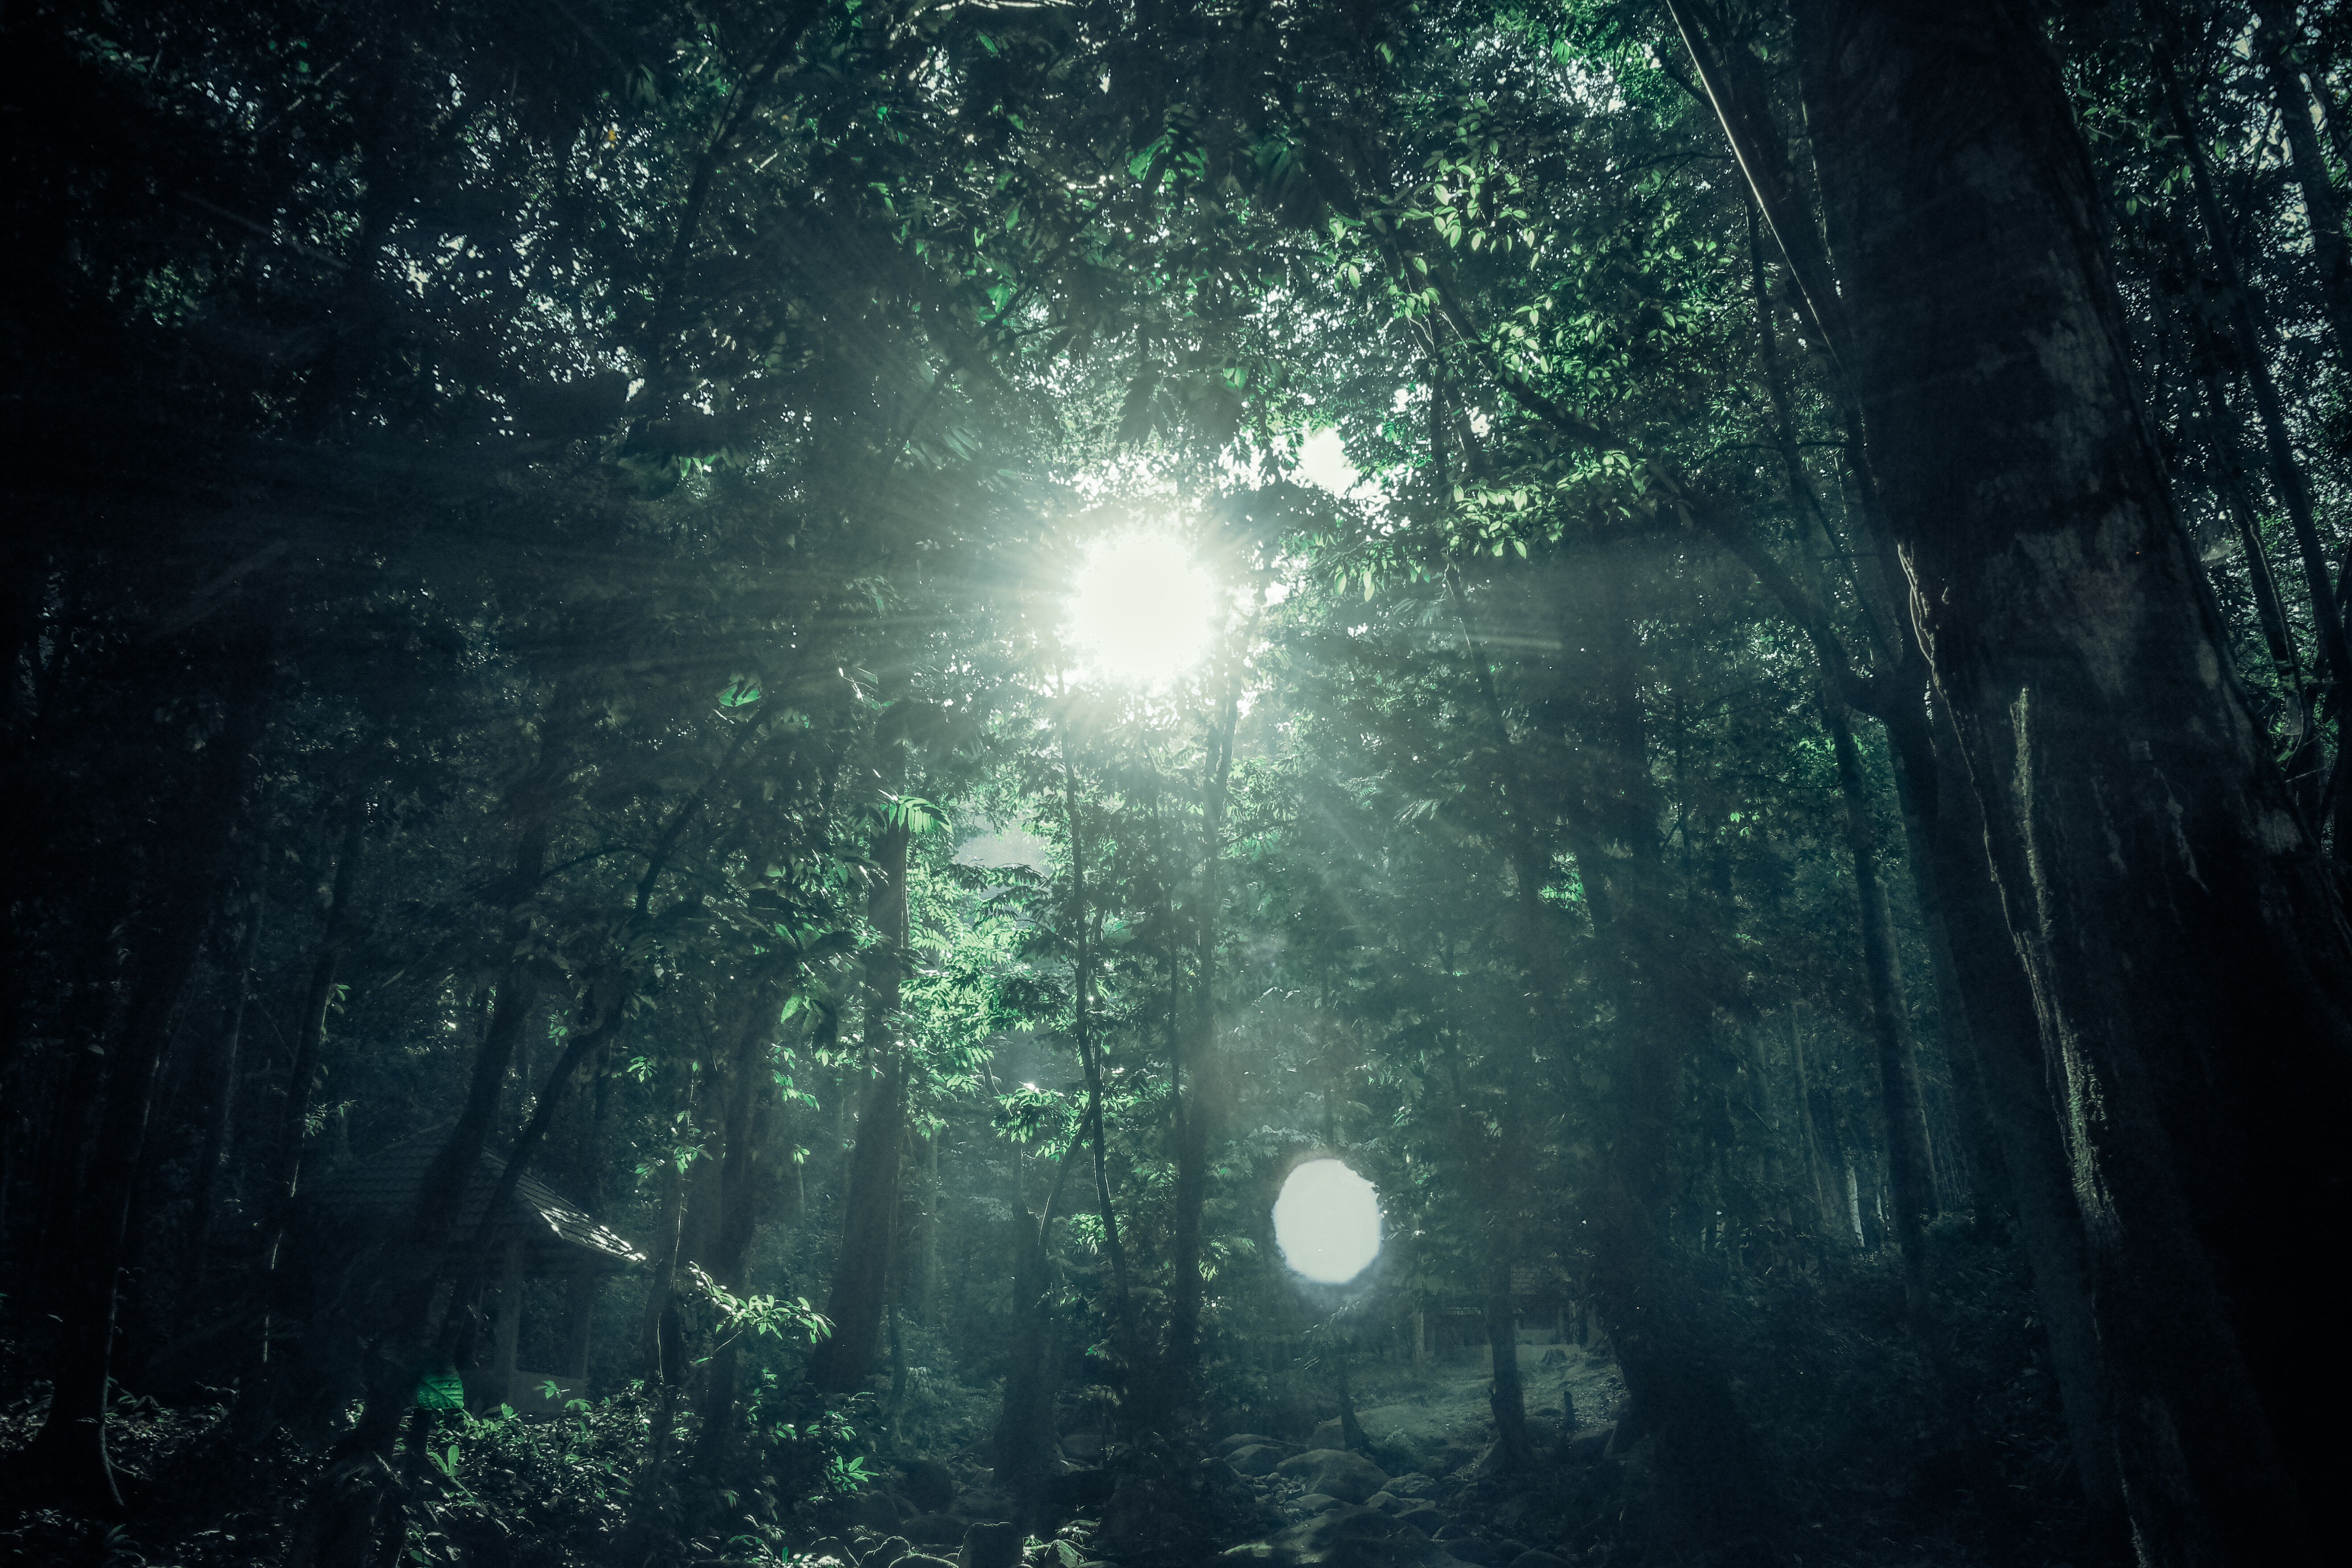
tree, nature, forest, light, sun, mist, sunlight, green, jungle, darkness, plants, trees, rainforest, woodland, habitat, screenshot, natural environment, geographical feature, atmospheric phenomenon, computer wallpaper, sunglare